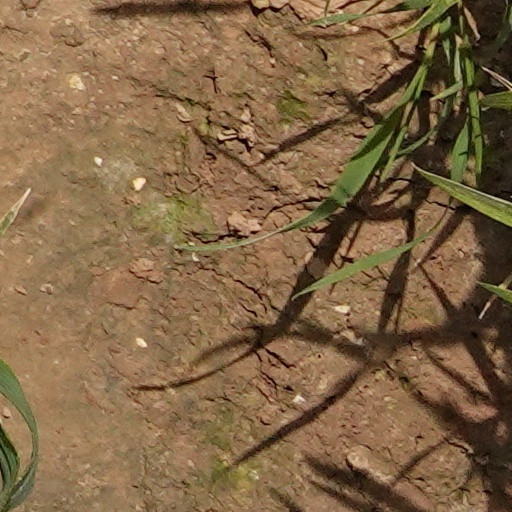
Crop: wheat